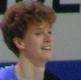
Age: 18